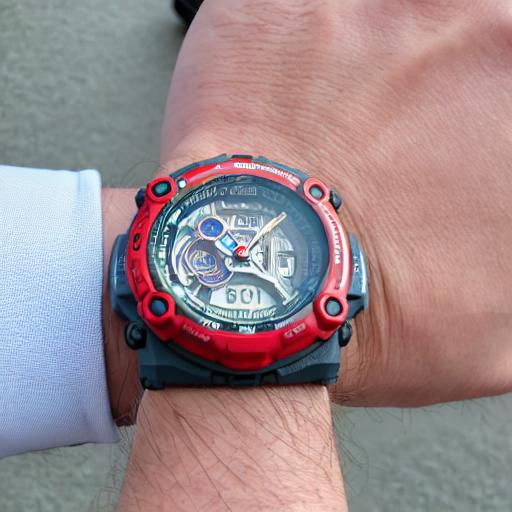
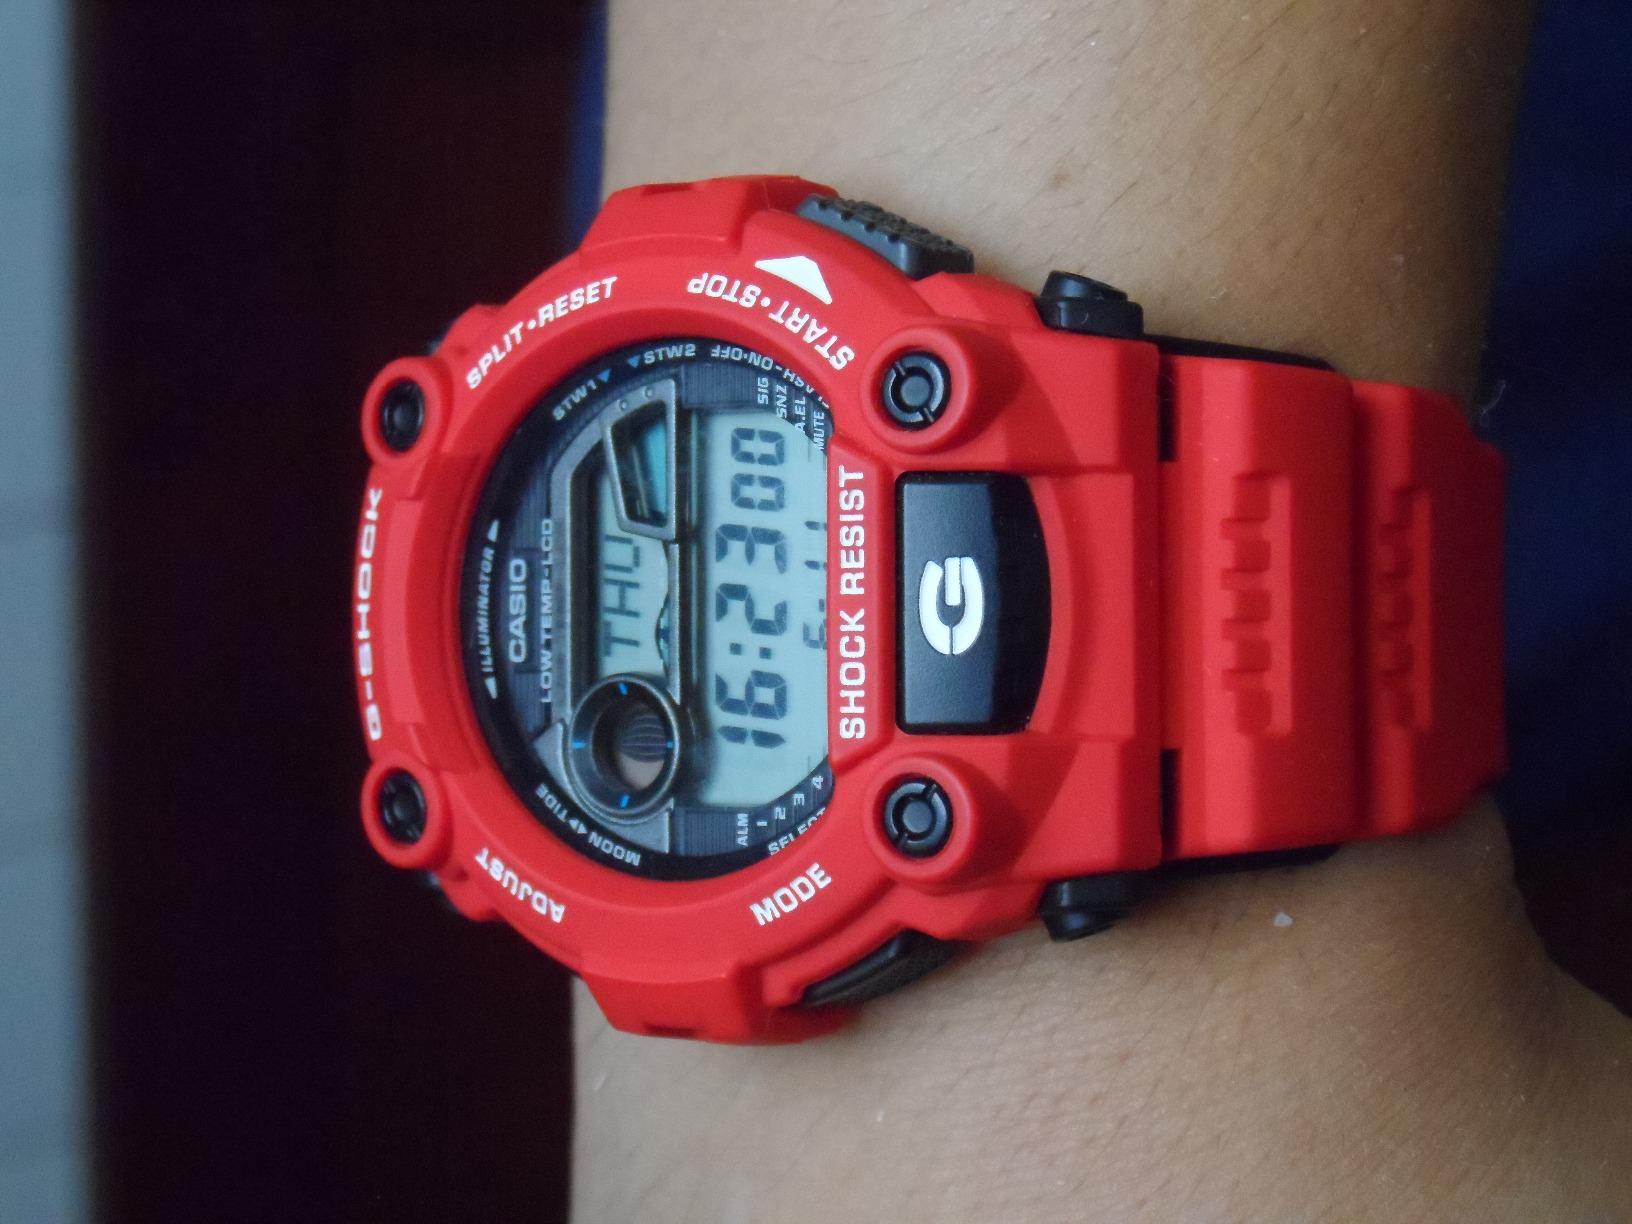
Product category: accessories_watch
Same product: no